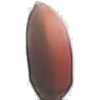
Label: hazelnut